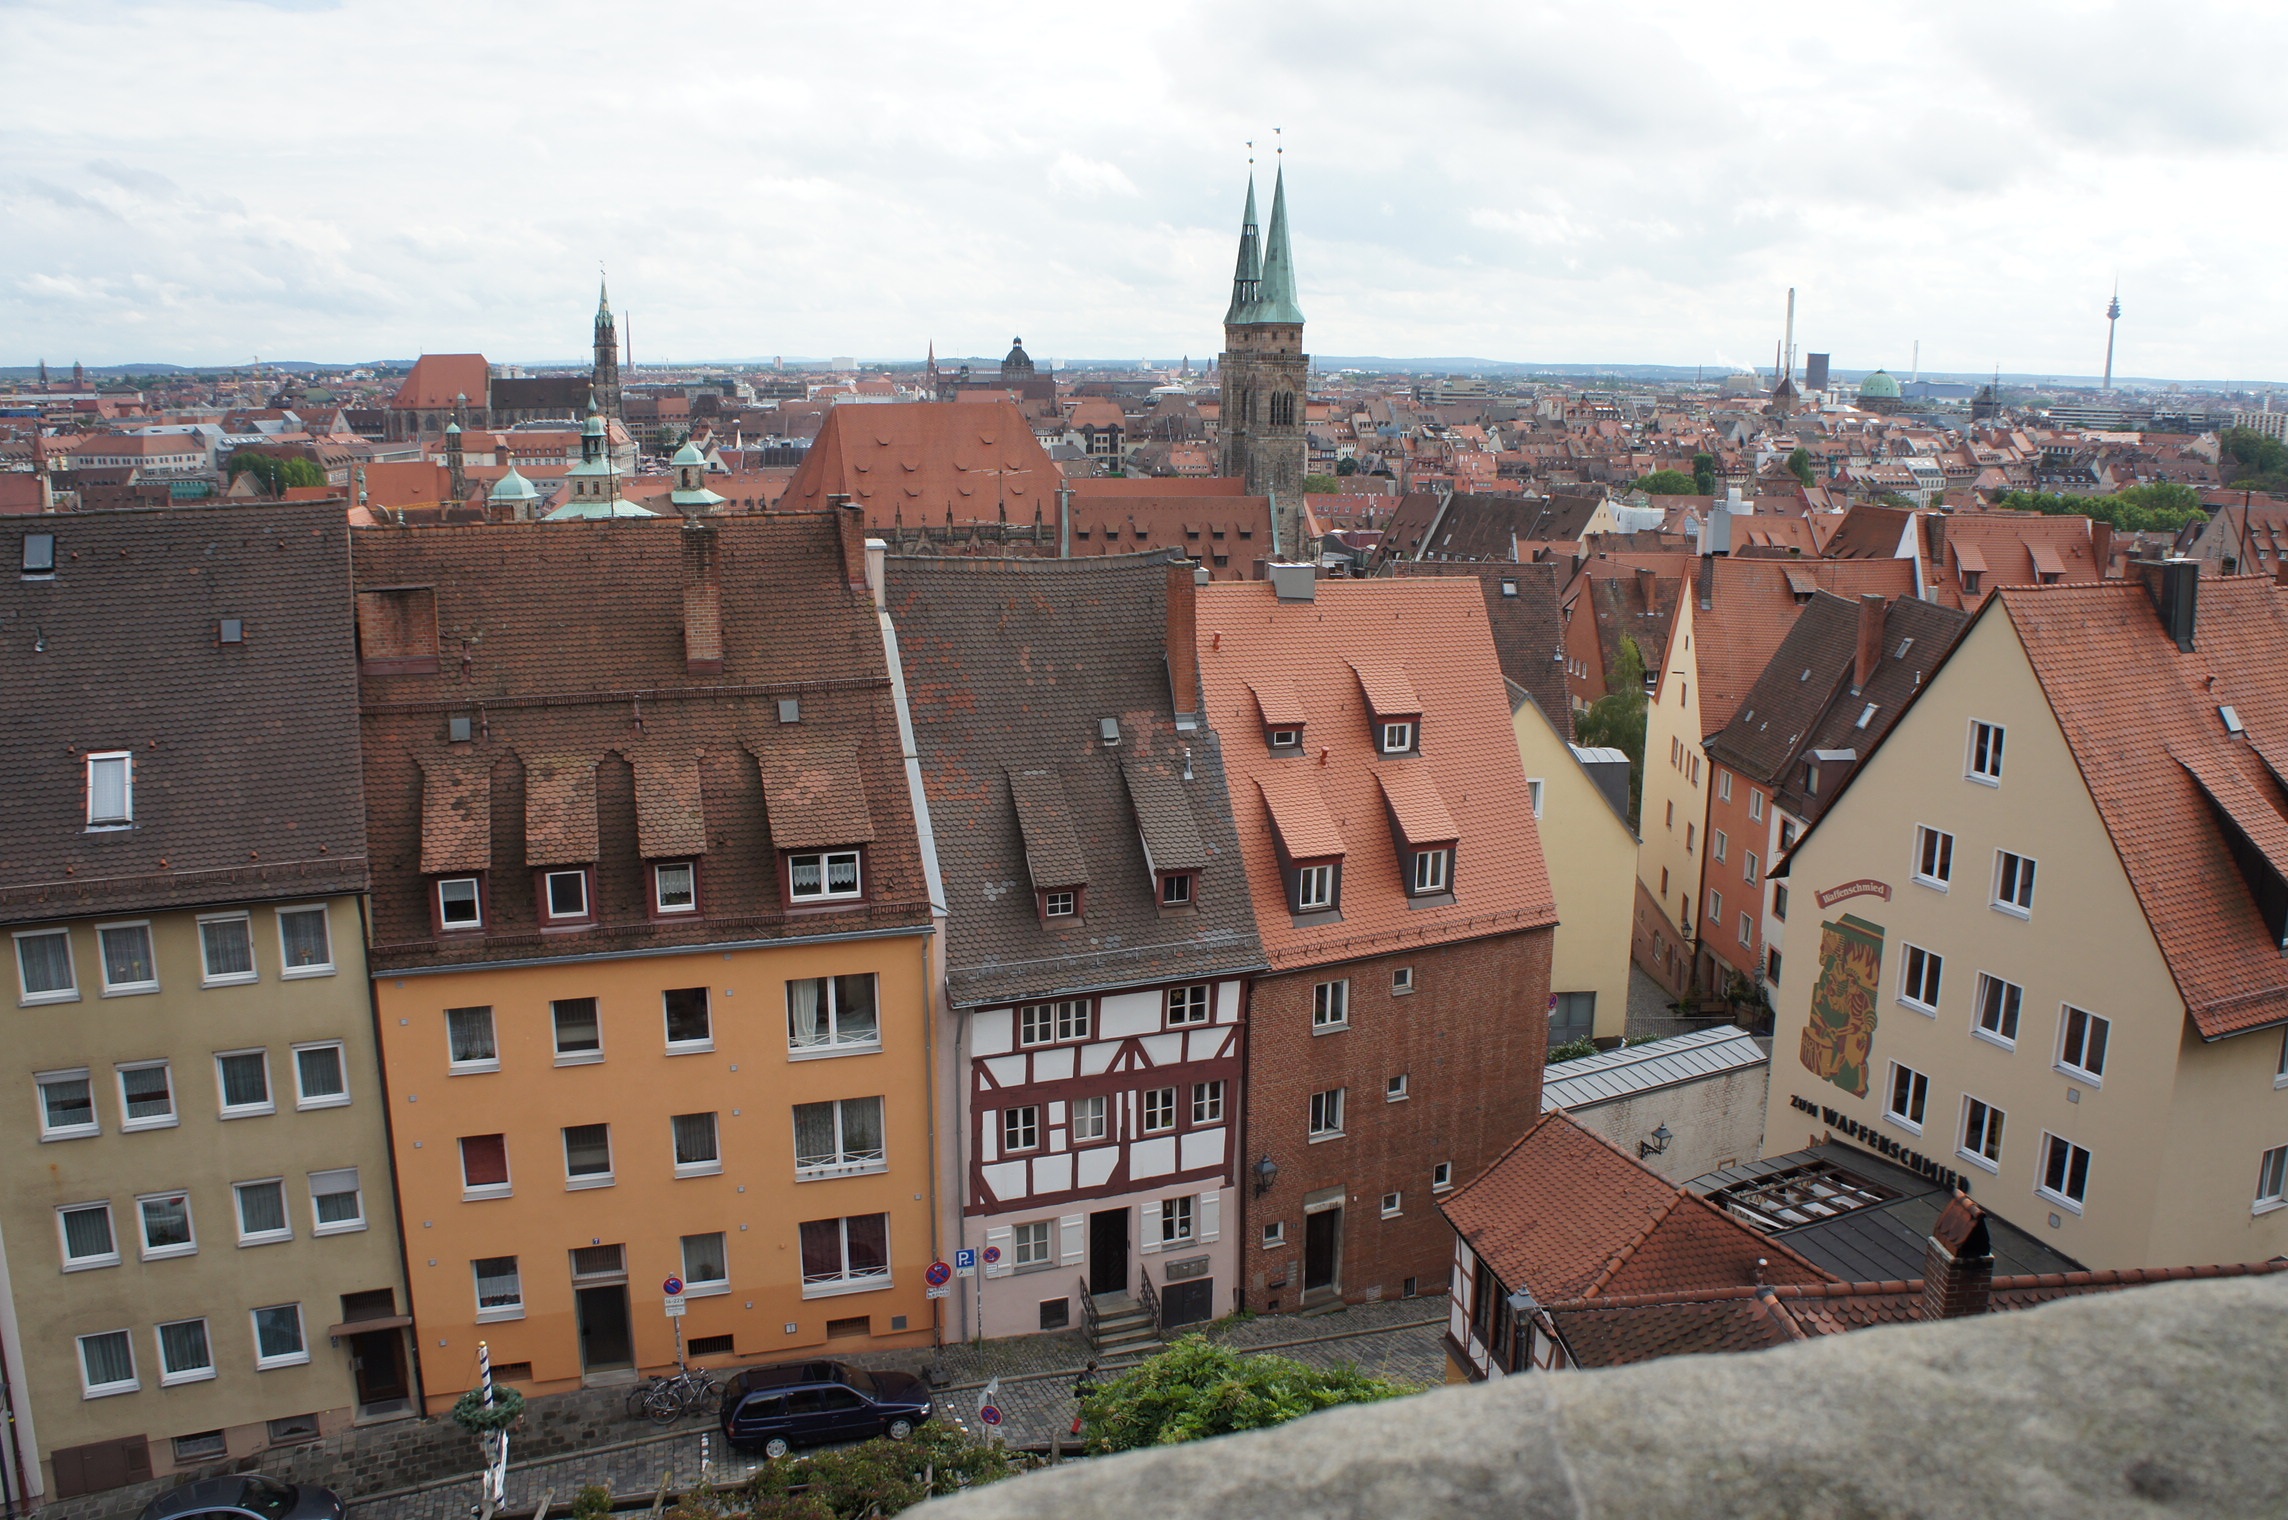
town, building, city, cityscape, downtown, waterway, city view, old town, homes, germany, town square, estate, nuremberg, neighbourhood, human settlement